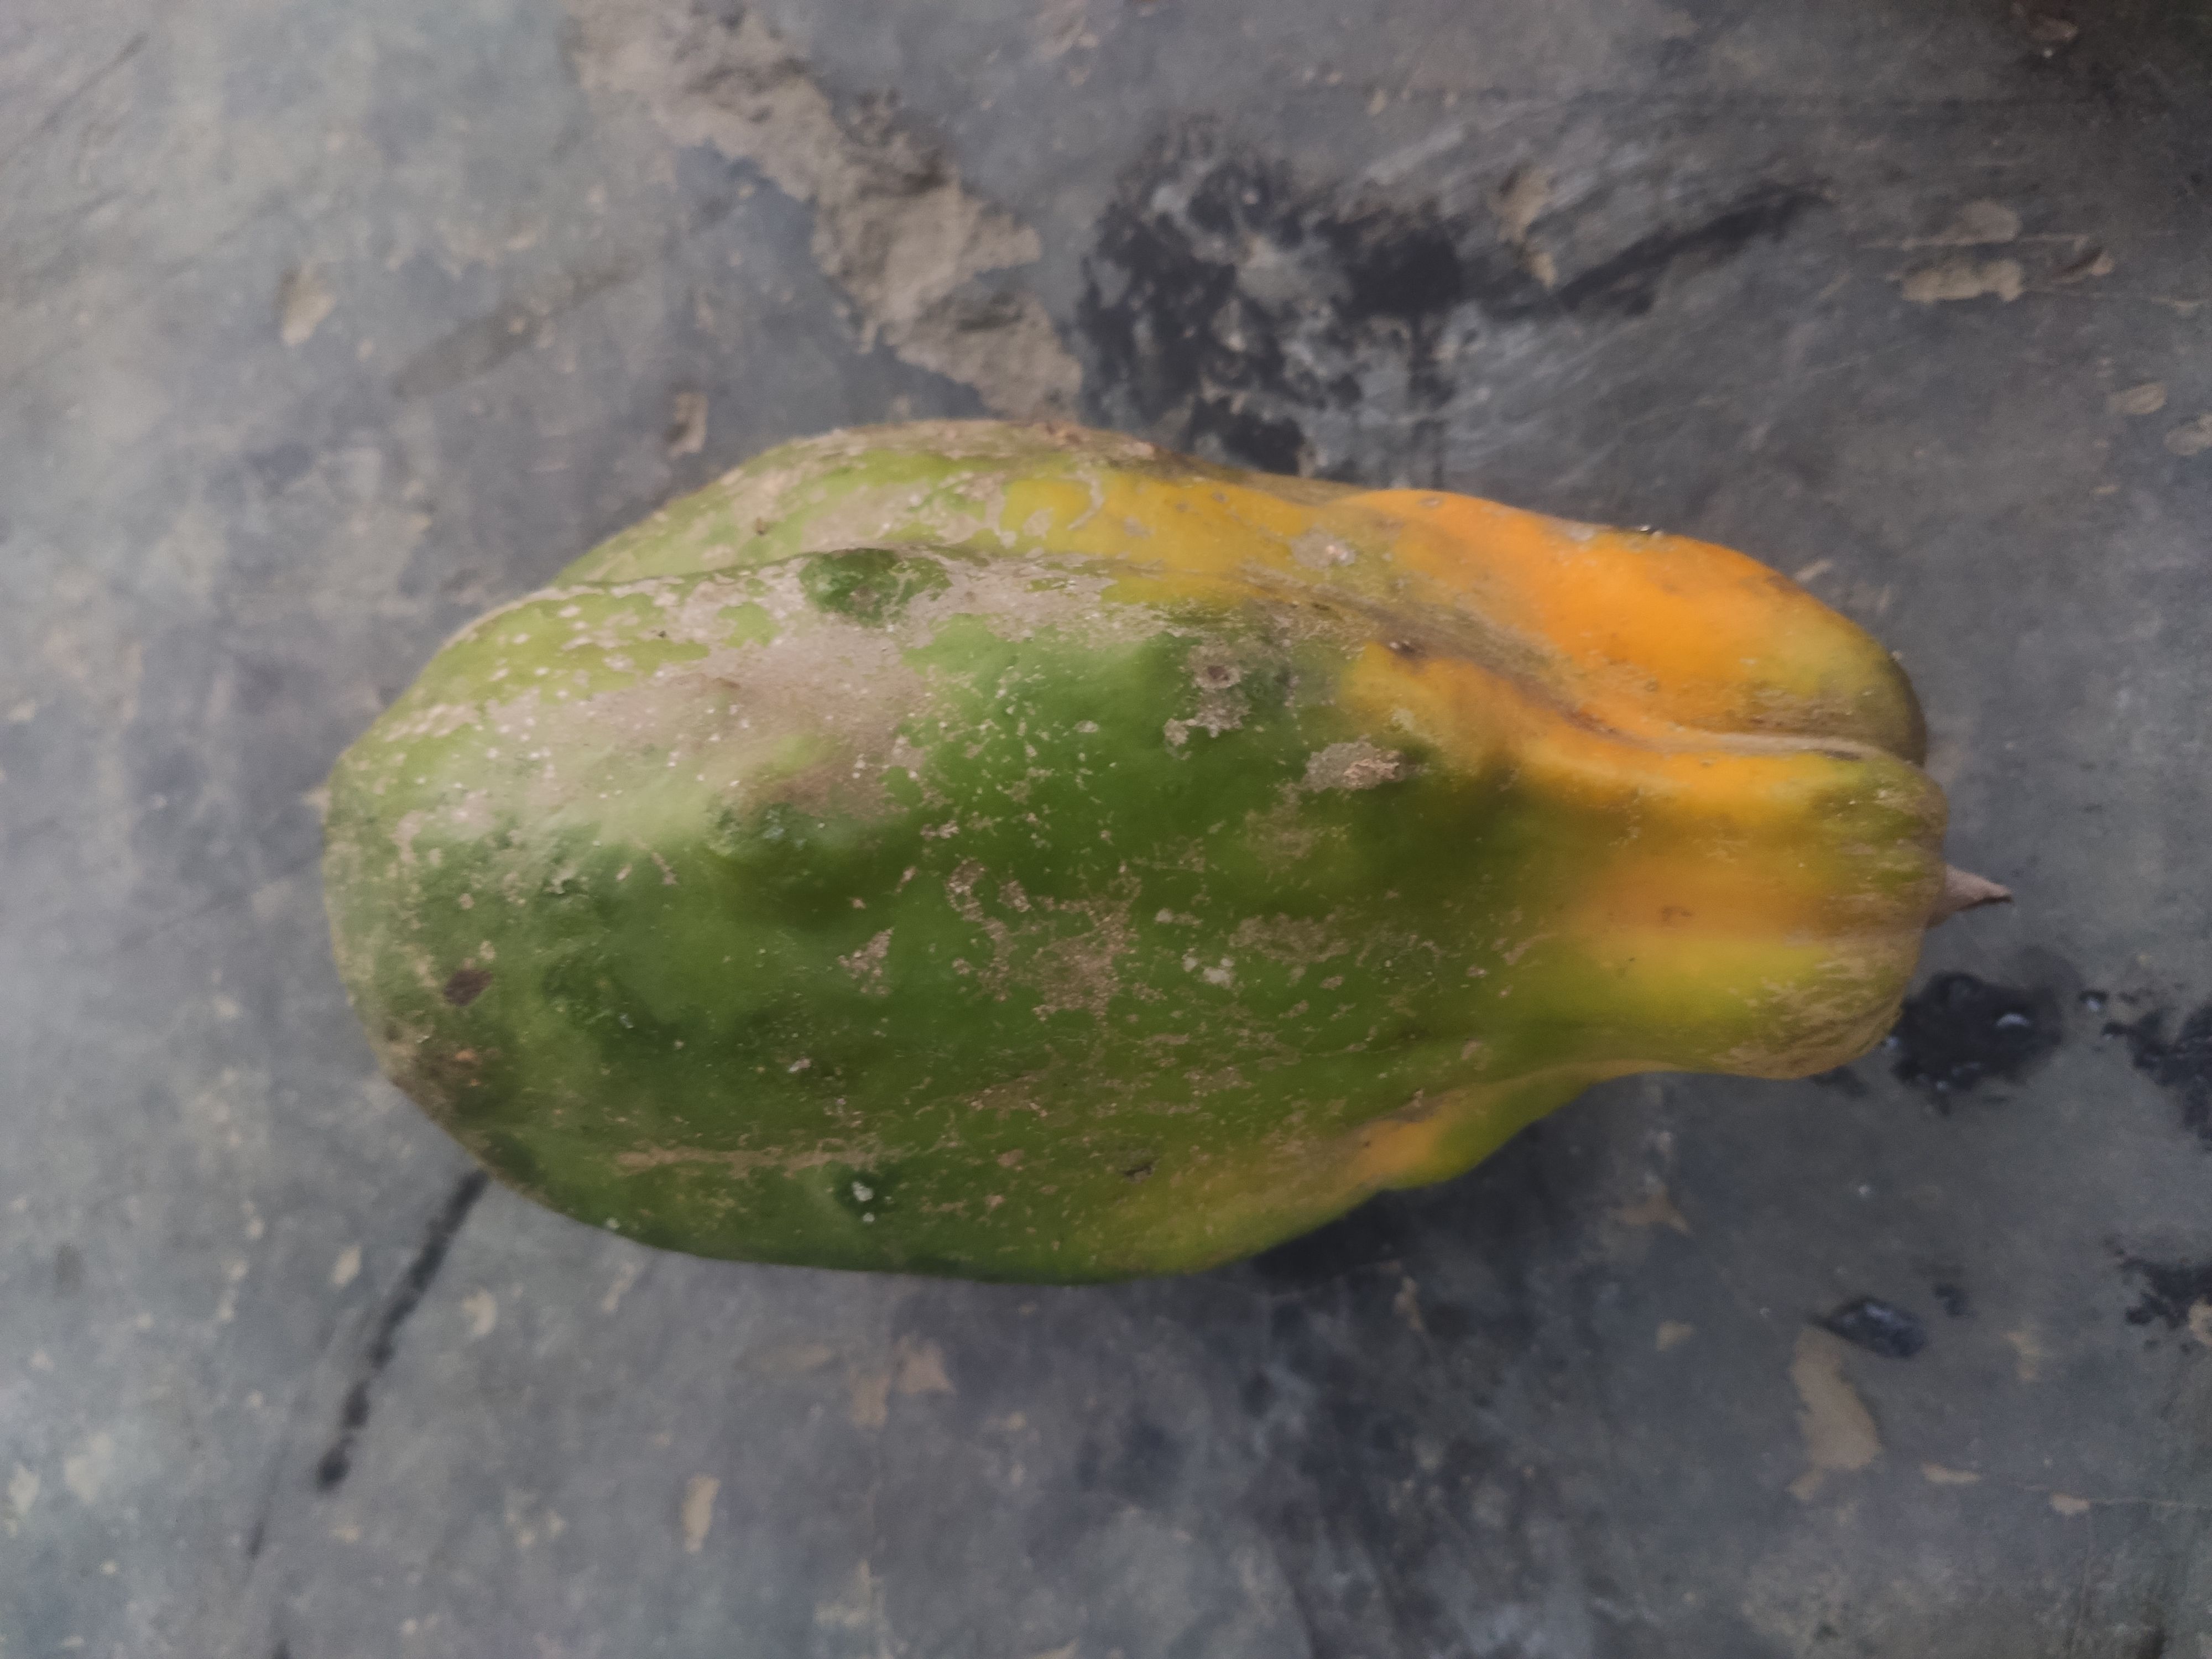
Fruit: papayas
Grade: 2nd-grade